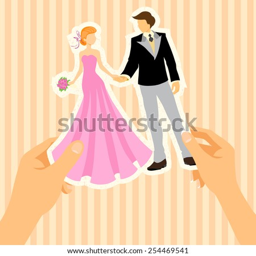
hand of man and hand of woman hold the figures which are cut out from paper .